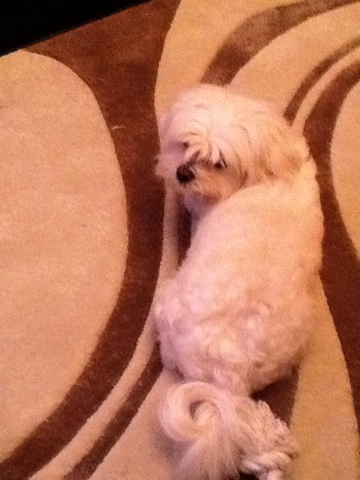Question: What color is the dog?
Answer: white